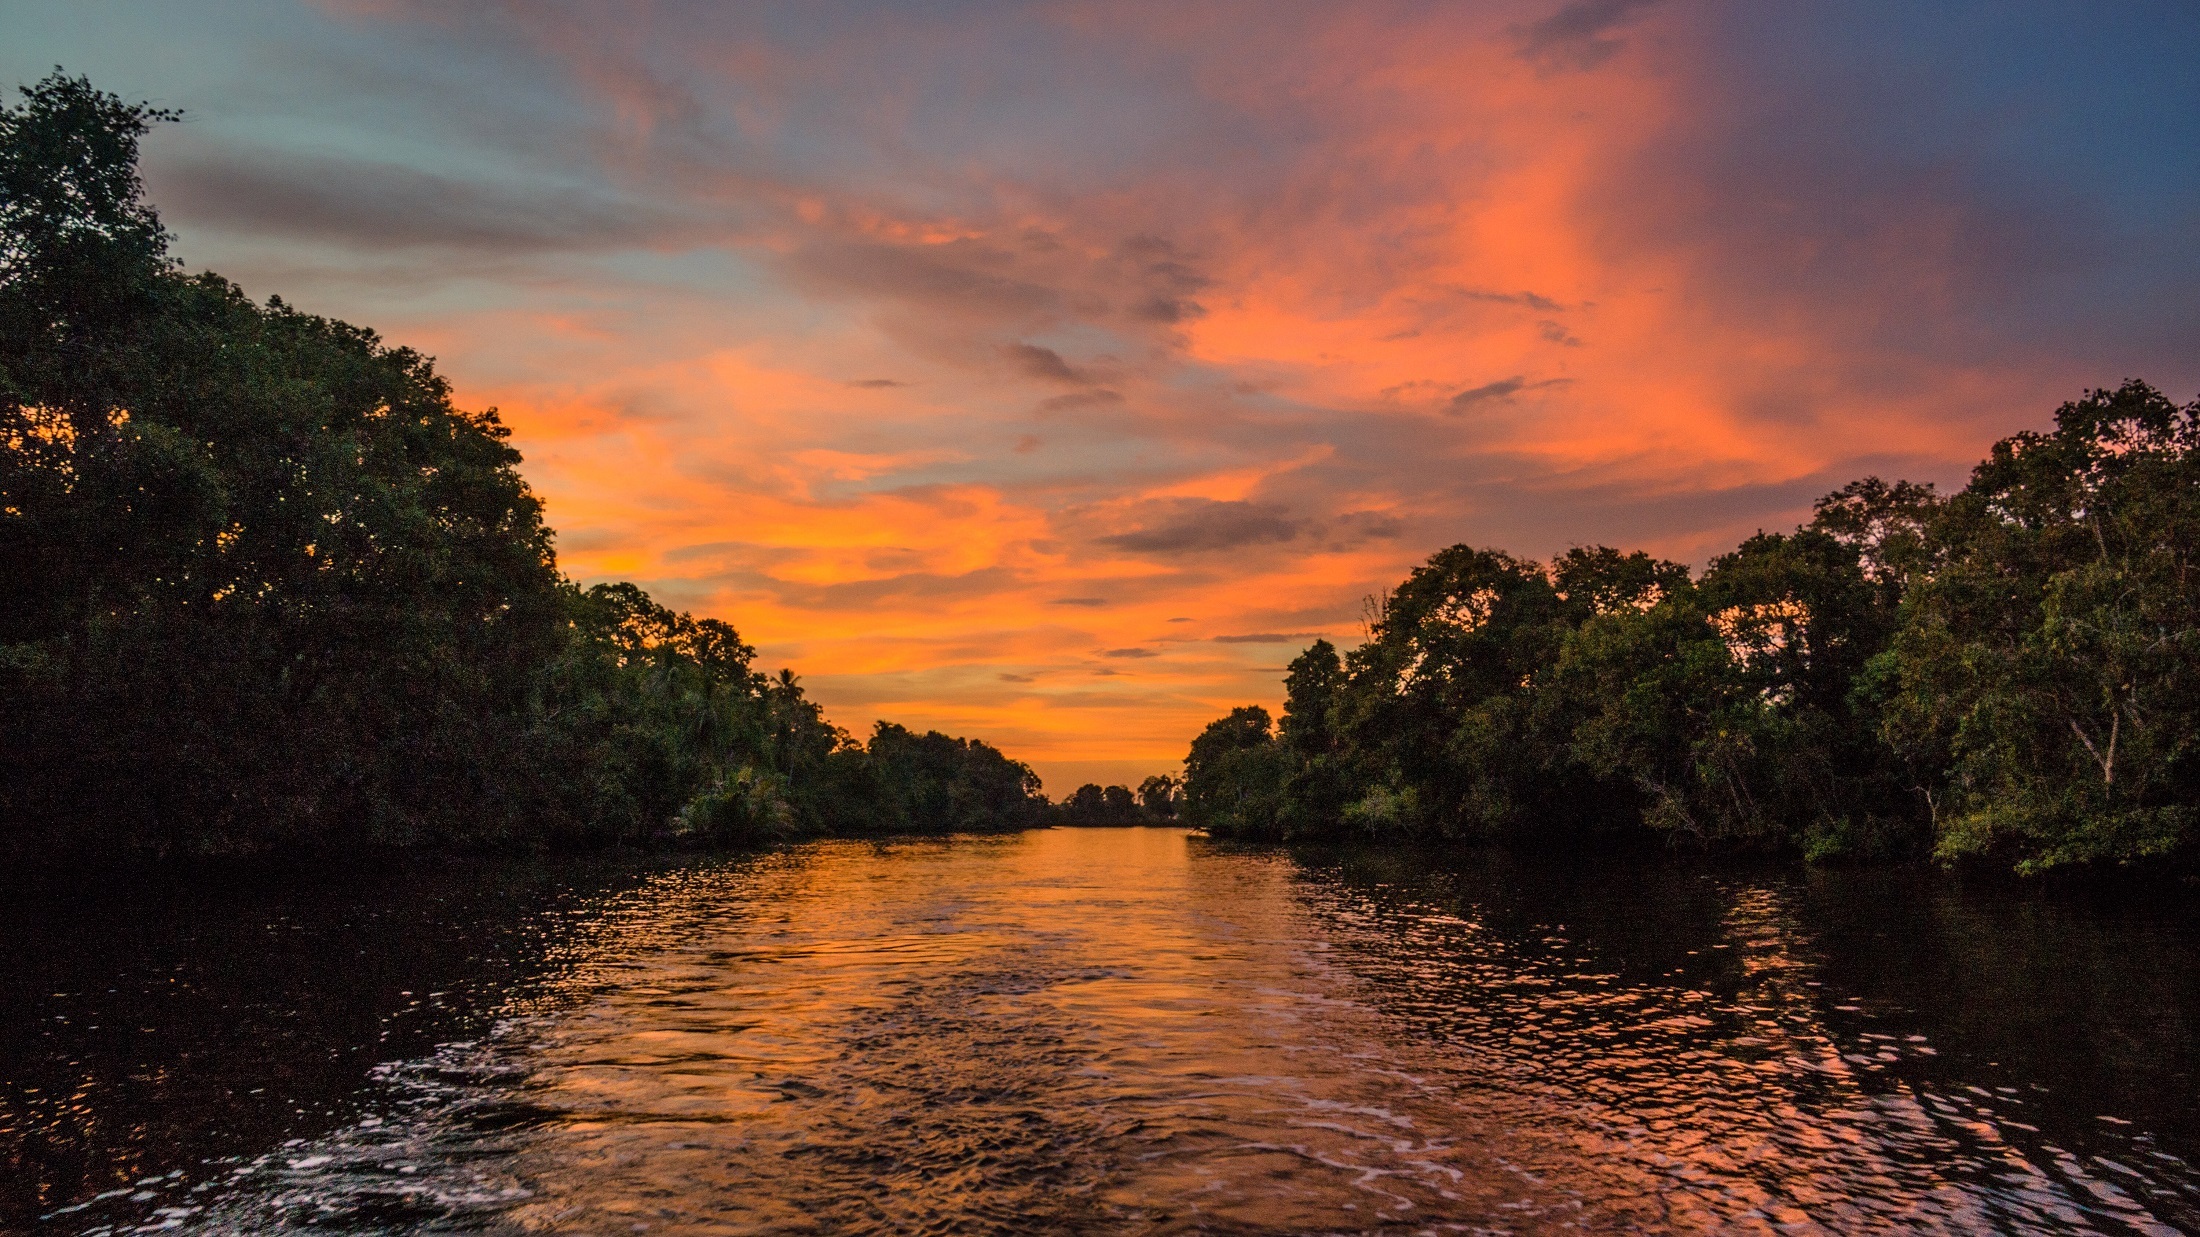
landscape, tree, water, nature, cloud, sky, sunrise, sunset, morning, lake, dawn, river, dusk, evening, twilight, reflection, scenic, autumn, colorful, waterway, trees, outdoors, clouds, mangrove, loch, landform, geographical feature